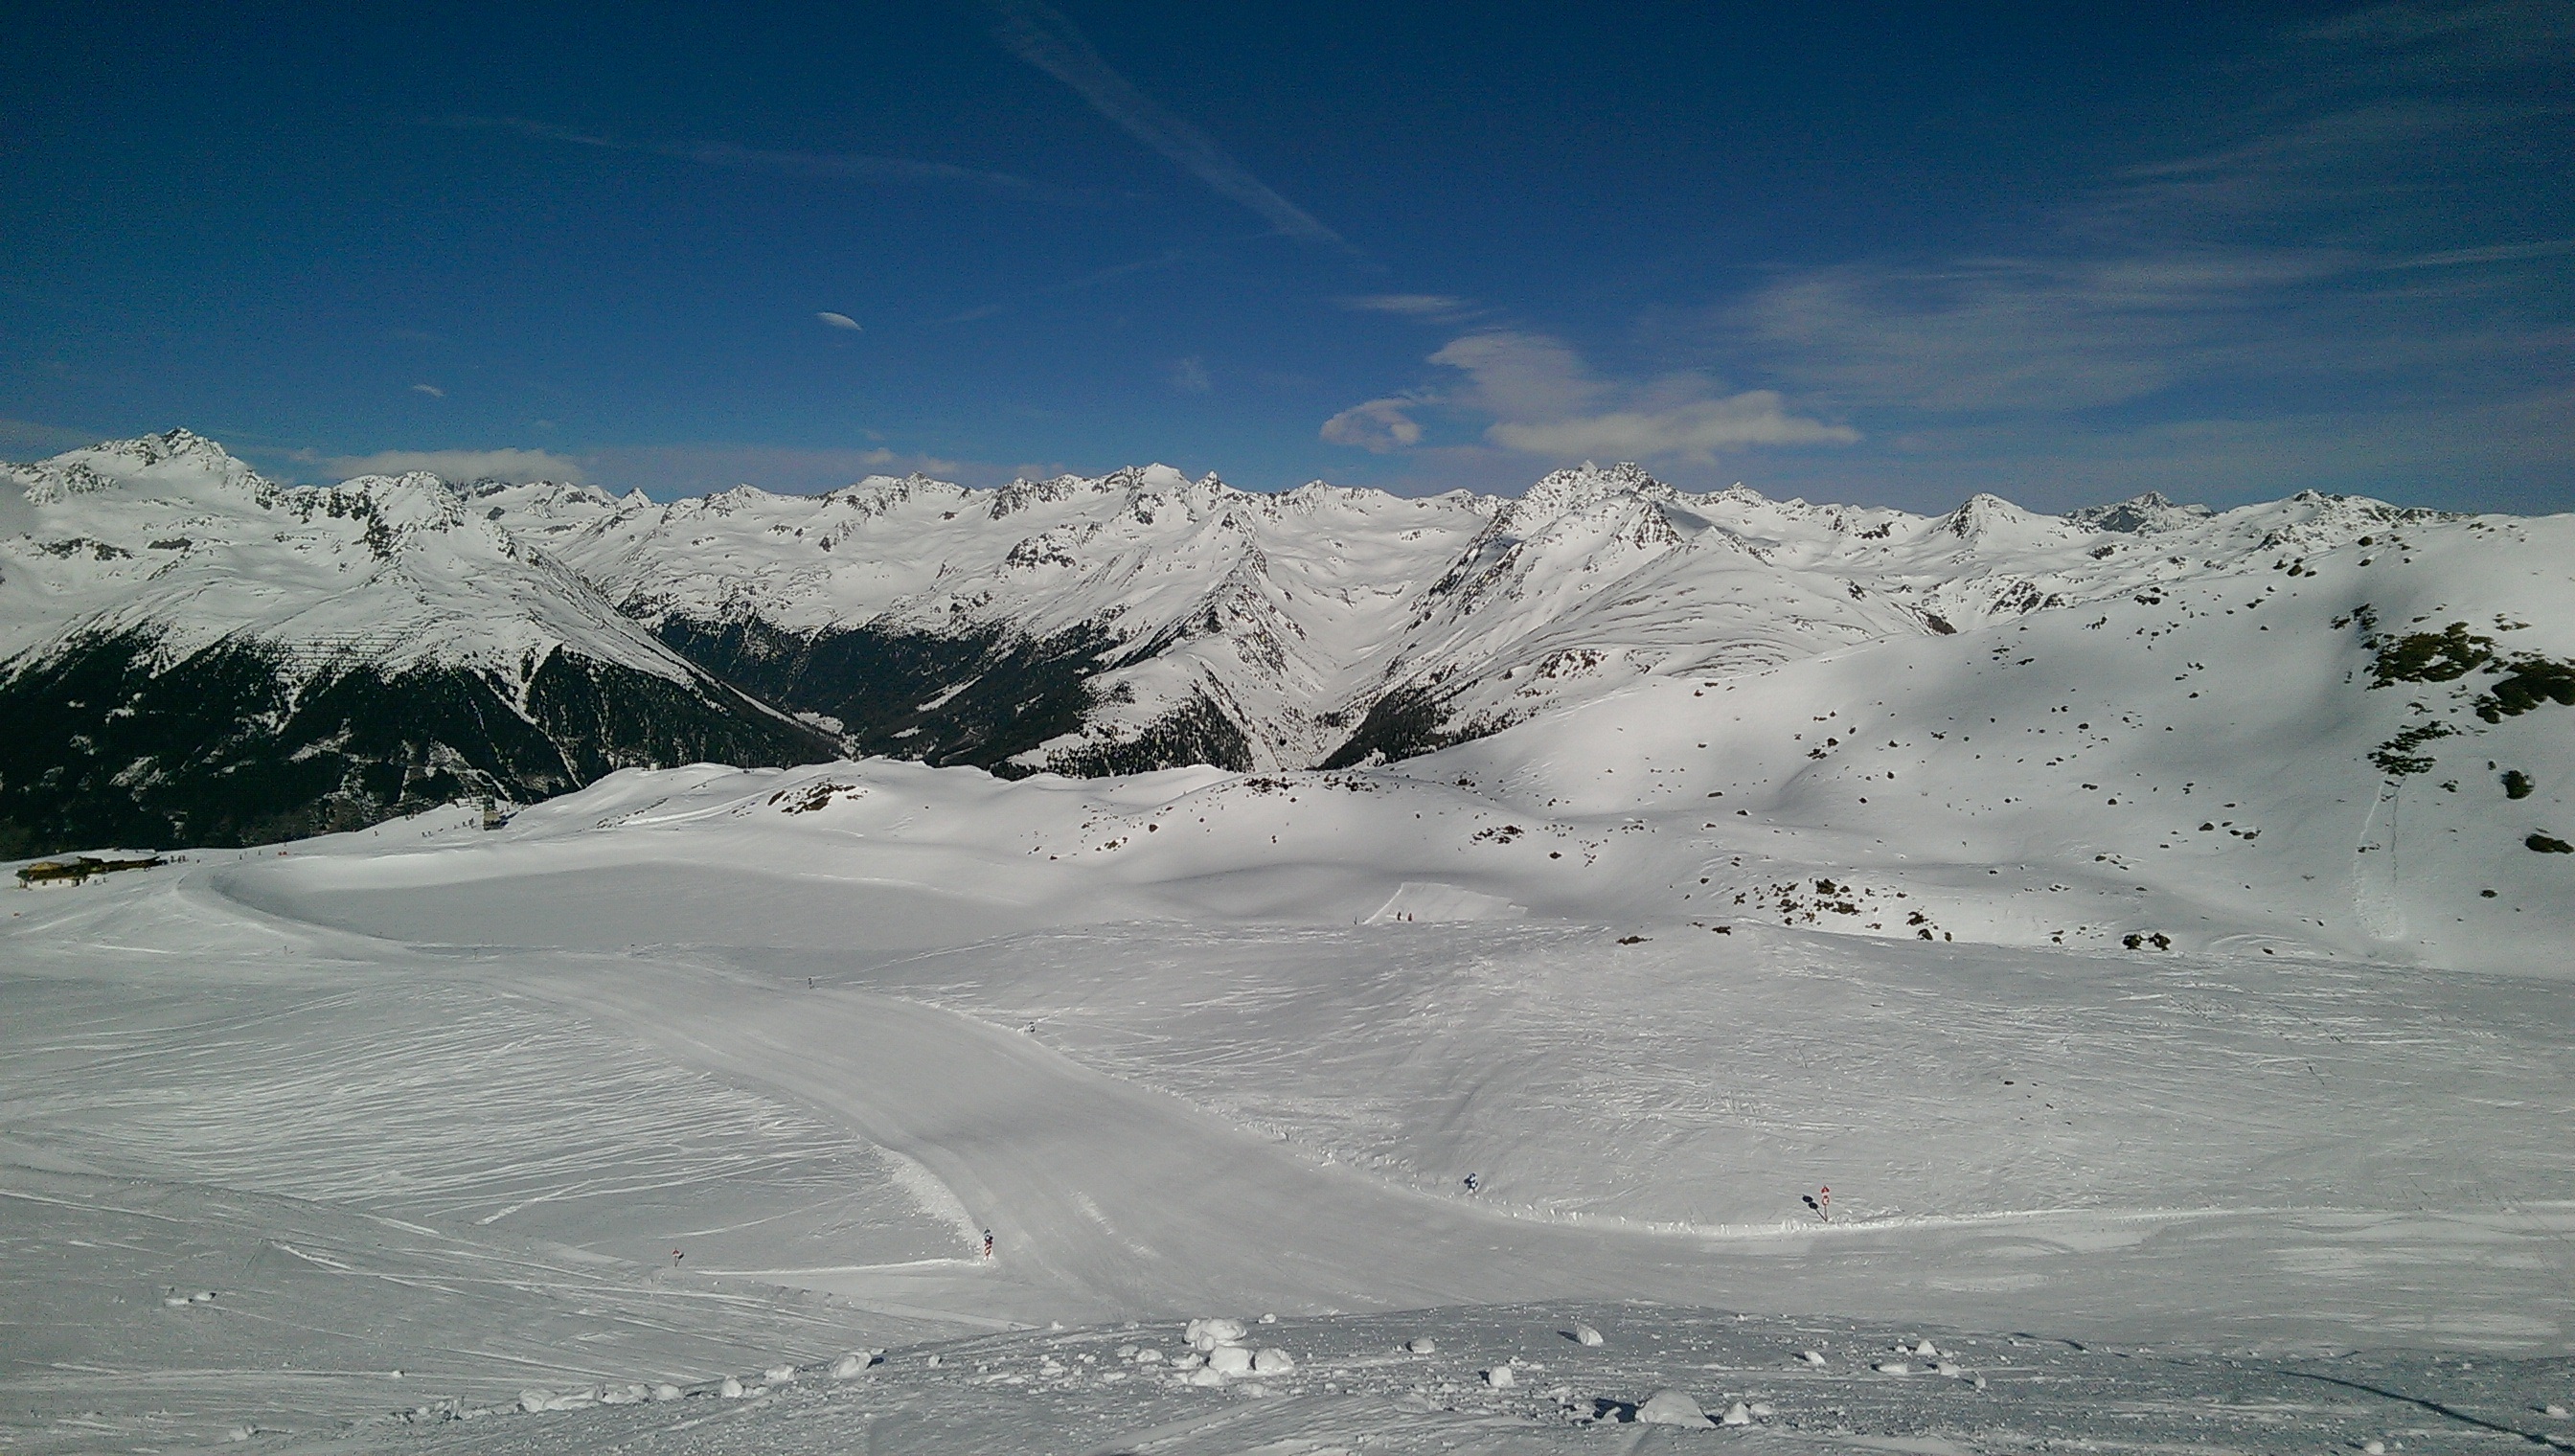
mountain, snow, winter, mountain range, weather, skiing, season, winter sport, alps, ski, plateau, ski resort, piste, ski touring, east tyrol, ski mountaineering, ski equipment, mountainous landforms, geological phenomenon